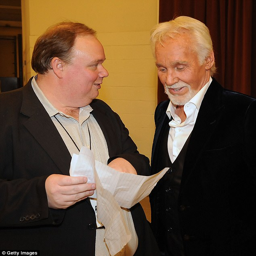
person with one of his many now former clients , country pop artist , during an event